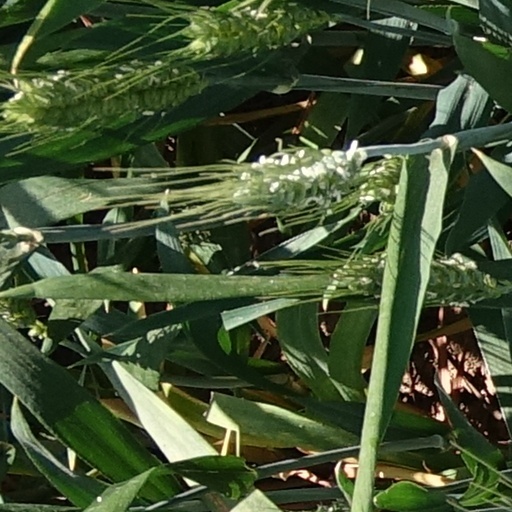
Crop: wheat